Michelle Friedland

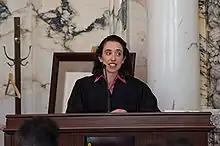
Friedland taking her seat as Circuit Judge for the Ninth Circuit

On February 4, 2017, Friedland and Judge William Canby rejected the Trump administration's request for an administrative stay of the district court's temporary restraining order in State of Washington v. Trump, part of the ongoing court cases related to Executive Order 13769, pending full review in the Ninth Circuit. On February 7, Friedland, Canby, and Judge Richard Clifton heard oral arguments on the emergency motion to stay, with an audio feed of the telephonic argument broadcast nationwide. On February 9, the three judges denied the request for a stay of the temporary restraining order. The case was notably parodied by Saturday Night Live, with Judge Friedland being portrayed by Vanessa Bayer.